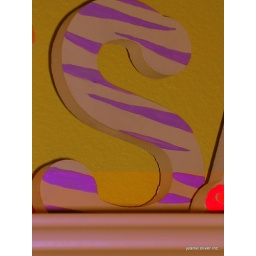
Codi painted wooden letters spelling Reesa that sit on a white shelf in the nursery.